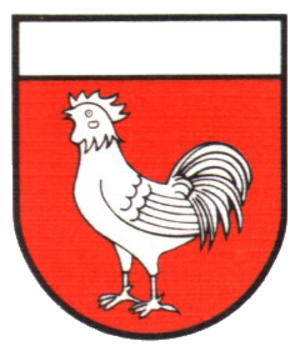
Renquishausen est une commune de Bade-Wurtemberg, située dans l'arrondissement de Tuttlingen, dans le district de Fribourg-en-Brisgau.